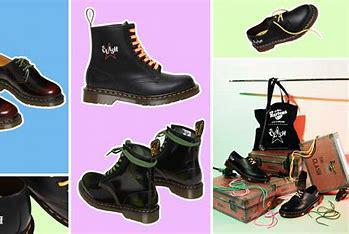
Brand: Dr.
Model: Martens 100